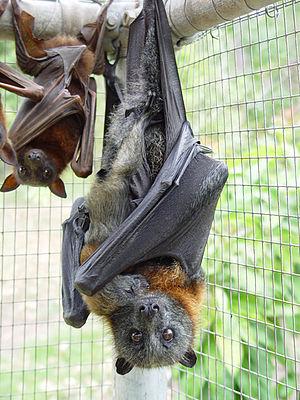
Le renard volant à tête grise, ou roussette à tête grise est une chauve-souris originaire d'Australie.
La faune de l'Australie est constituée d'une très grande diversité d'animaux. Quelque 83 % des mammifères, 89 % des reptiles, 90 % des poissons et des insectes et 93 % des amphibiens qui habitent cette masse continentale sont endémiques. Ce haut niveau d'endémisme peut être attribué au grand isolement géographique du continent, à sa stabilité tectonique, aux effets d'un modèle de changements climatiques assez inhabituel sur le sol et la flore au fil du temps géologique. L'une des spécificités de la faune australienne réside dans la relative rareté des mammifères placentaires. C'est pourquoi les marsupiaux, un groupe de mammifères dont les petits sont portés dans un marsupium et qui inclut les kangourous, les opossums, les koalas et les Dasyuromorphia, occupent plusieurs niches écologiques qui, dans d'autres parties du monde, sont occupées par les animaux placentaires. L'Australie est l'habitat de deux des cinq espèces existantes connues de monotrèmes. Elle compte de nombreuses espèces venimeuses, dont certaines araignées, les scorpions, les pieuvres, les scyphozoaires, certains mollusques, les poissons-pierres et les raies et même un mammifère : l'ornithorynque.